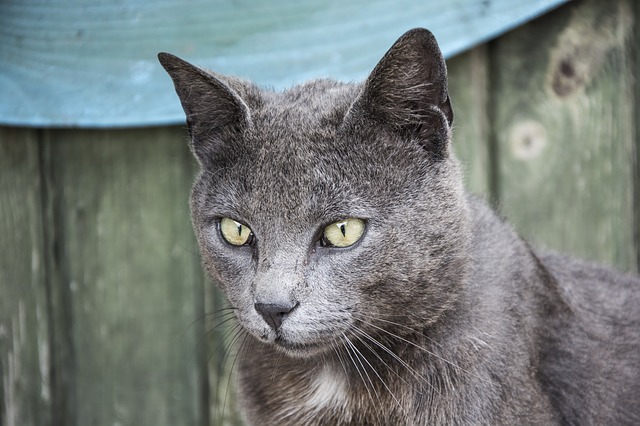
Label: cat